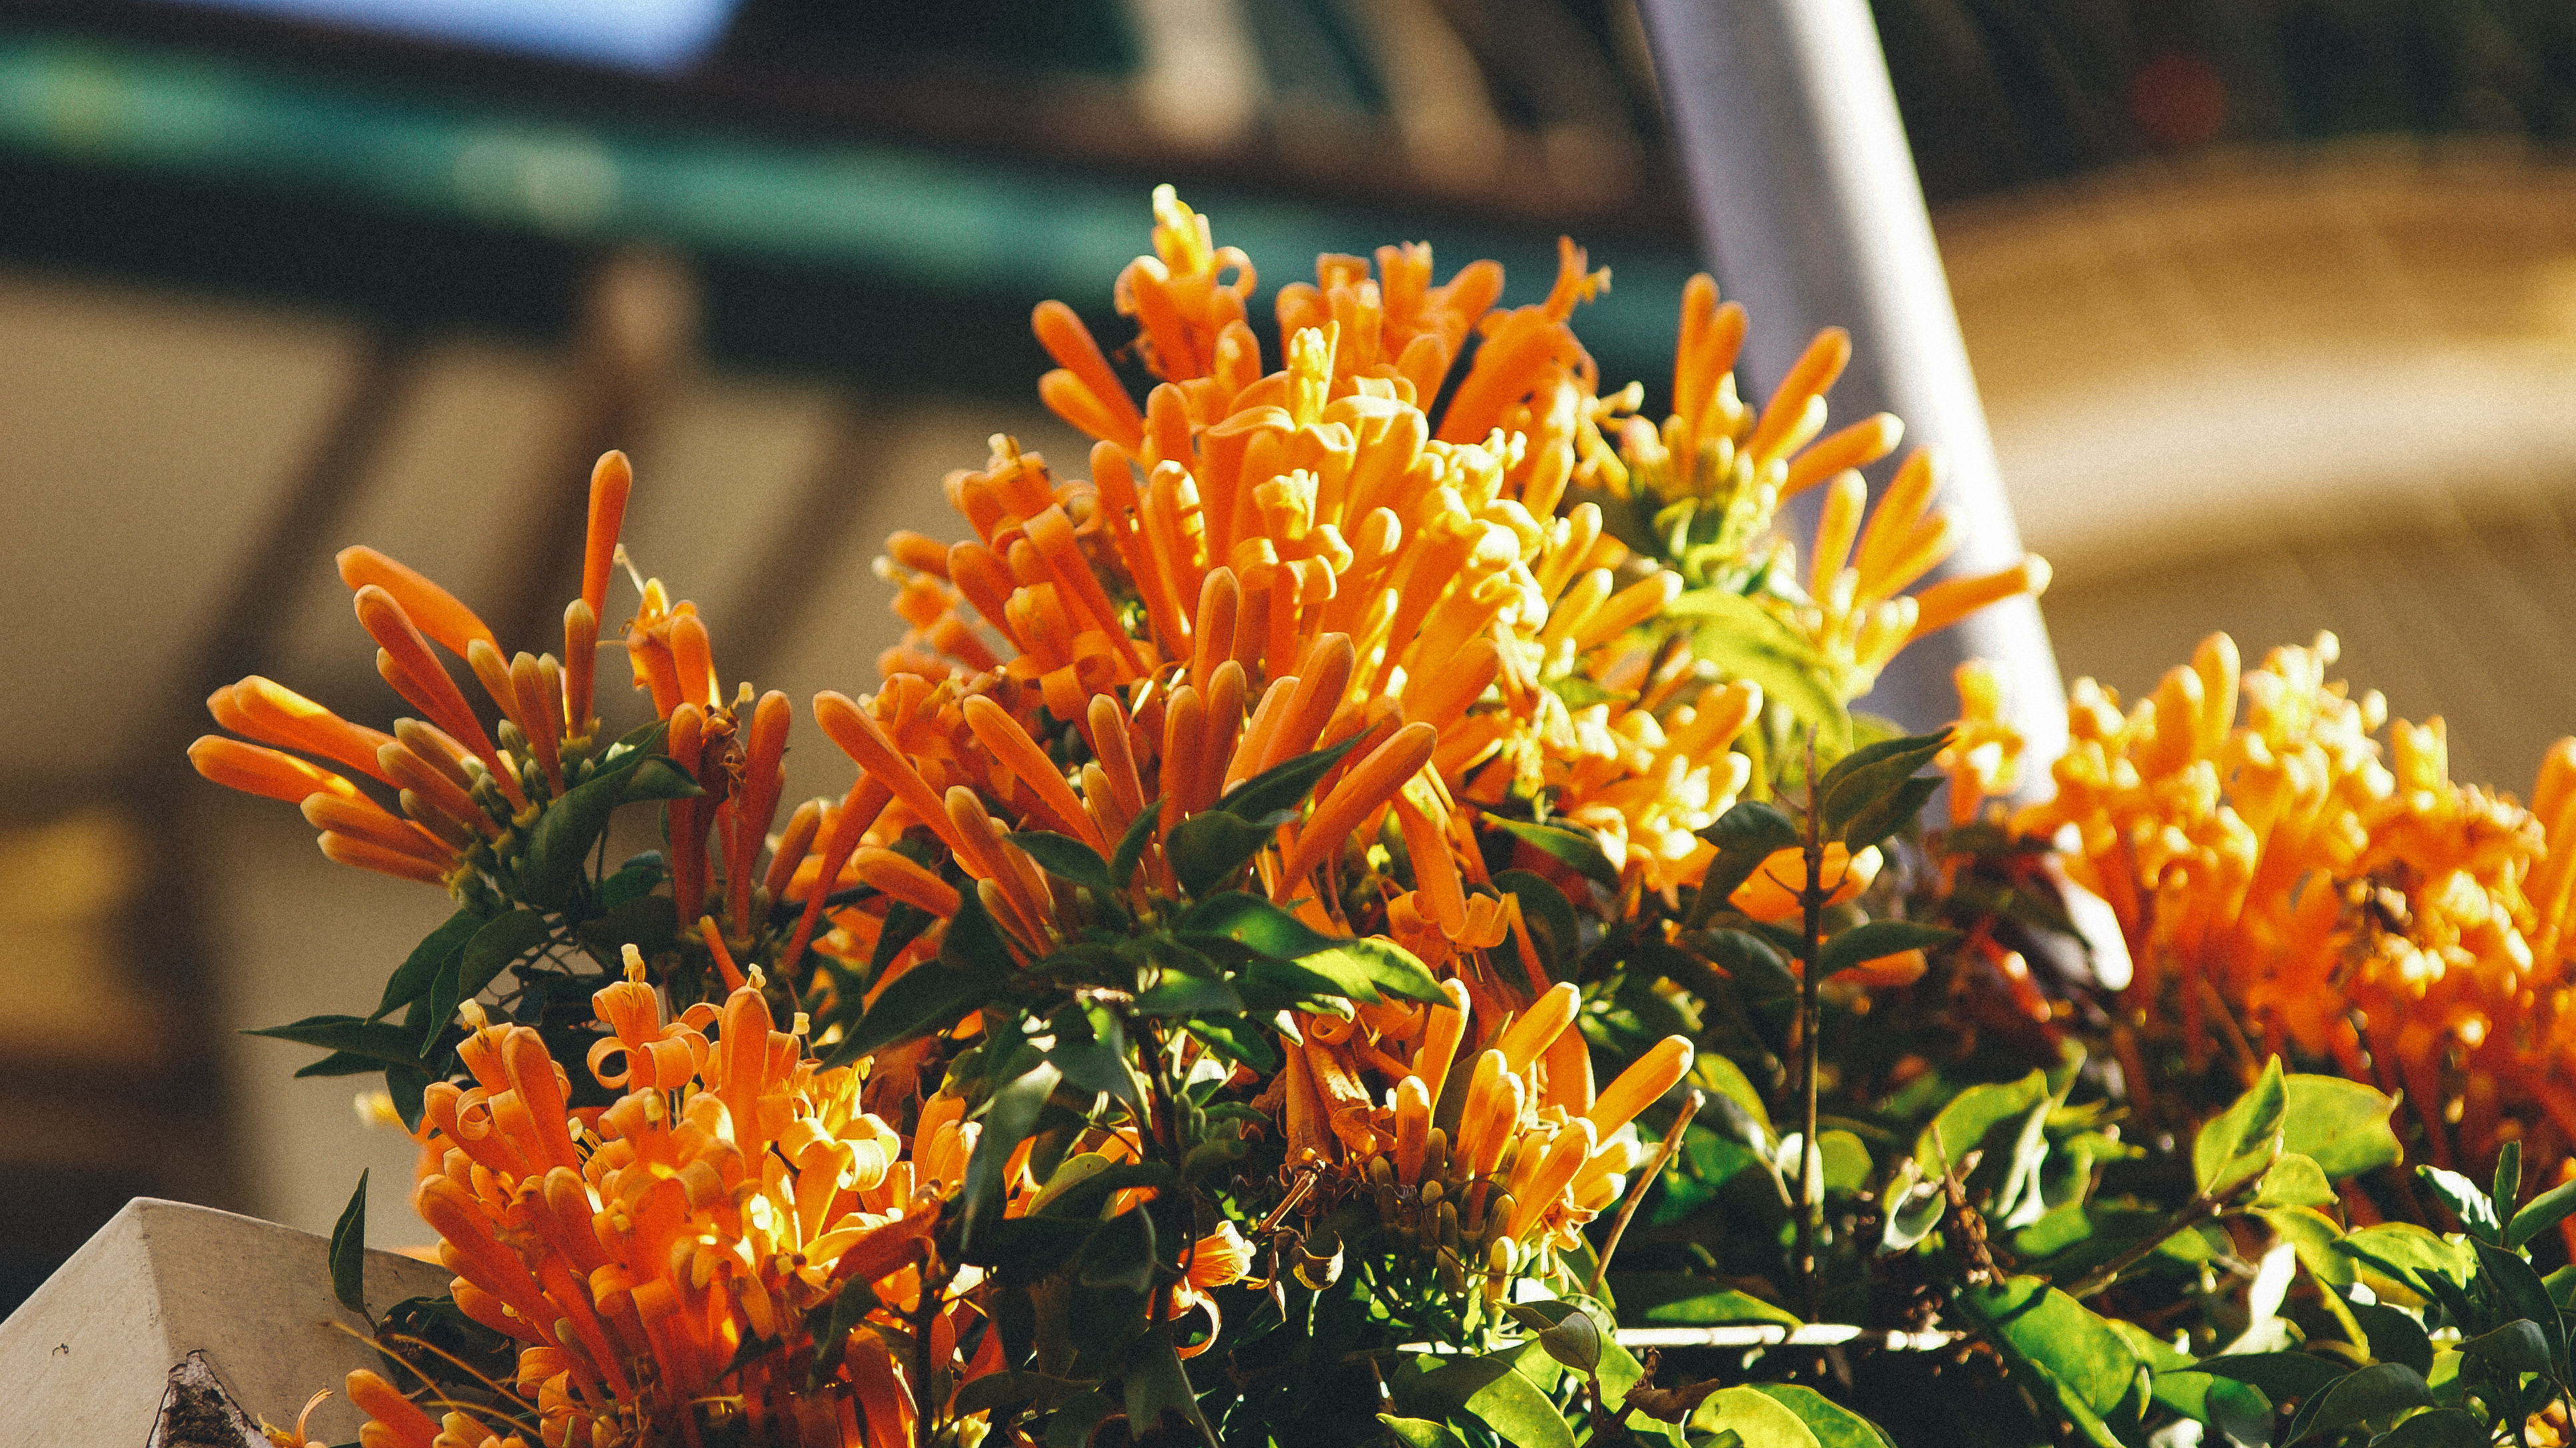
nature, blossom, plant, leaf, flower, bloom, green, autumn, botany, yellow, flora, wildflower, flowers, leaves, shrub, floristry, macro photography, land plant